Pahiram ng Sandali

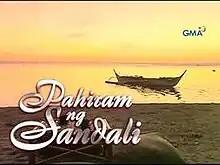
Title card

( / international title: "Chasing Moments") is a Philippine television drama series broadcast by GMA Network. Directed by Maryo J. de los Reyes, it stars Dingdong Dantes and Lorna Tolentino. It premiered on November 26, 2012 on the network's Telebabad line up. The series concluded on March 15, 2013 with a total of 80 episodes.